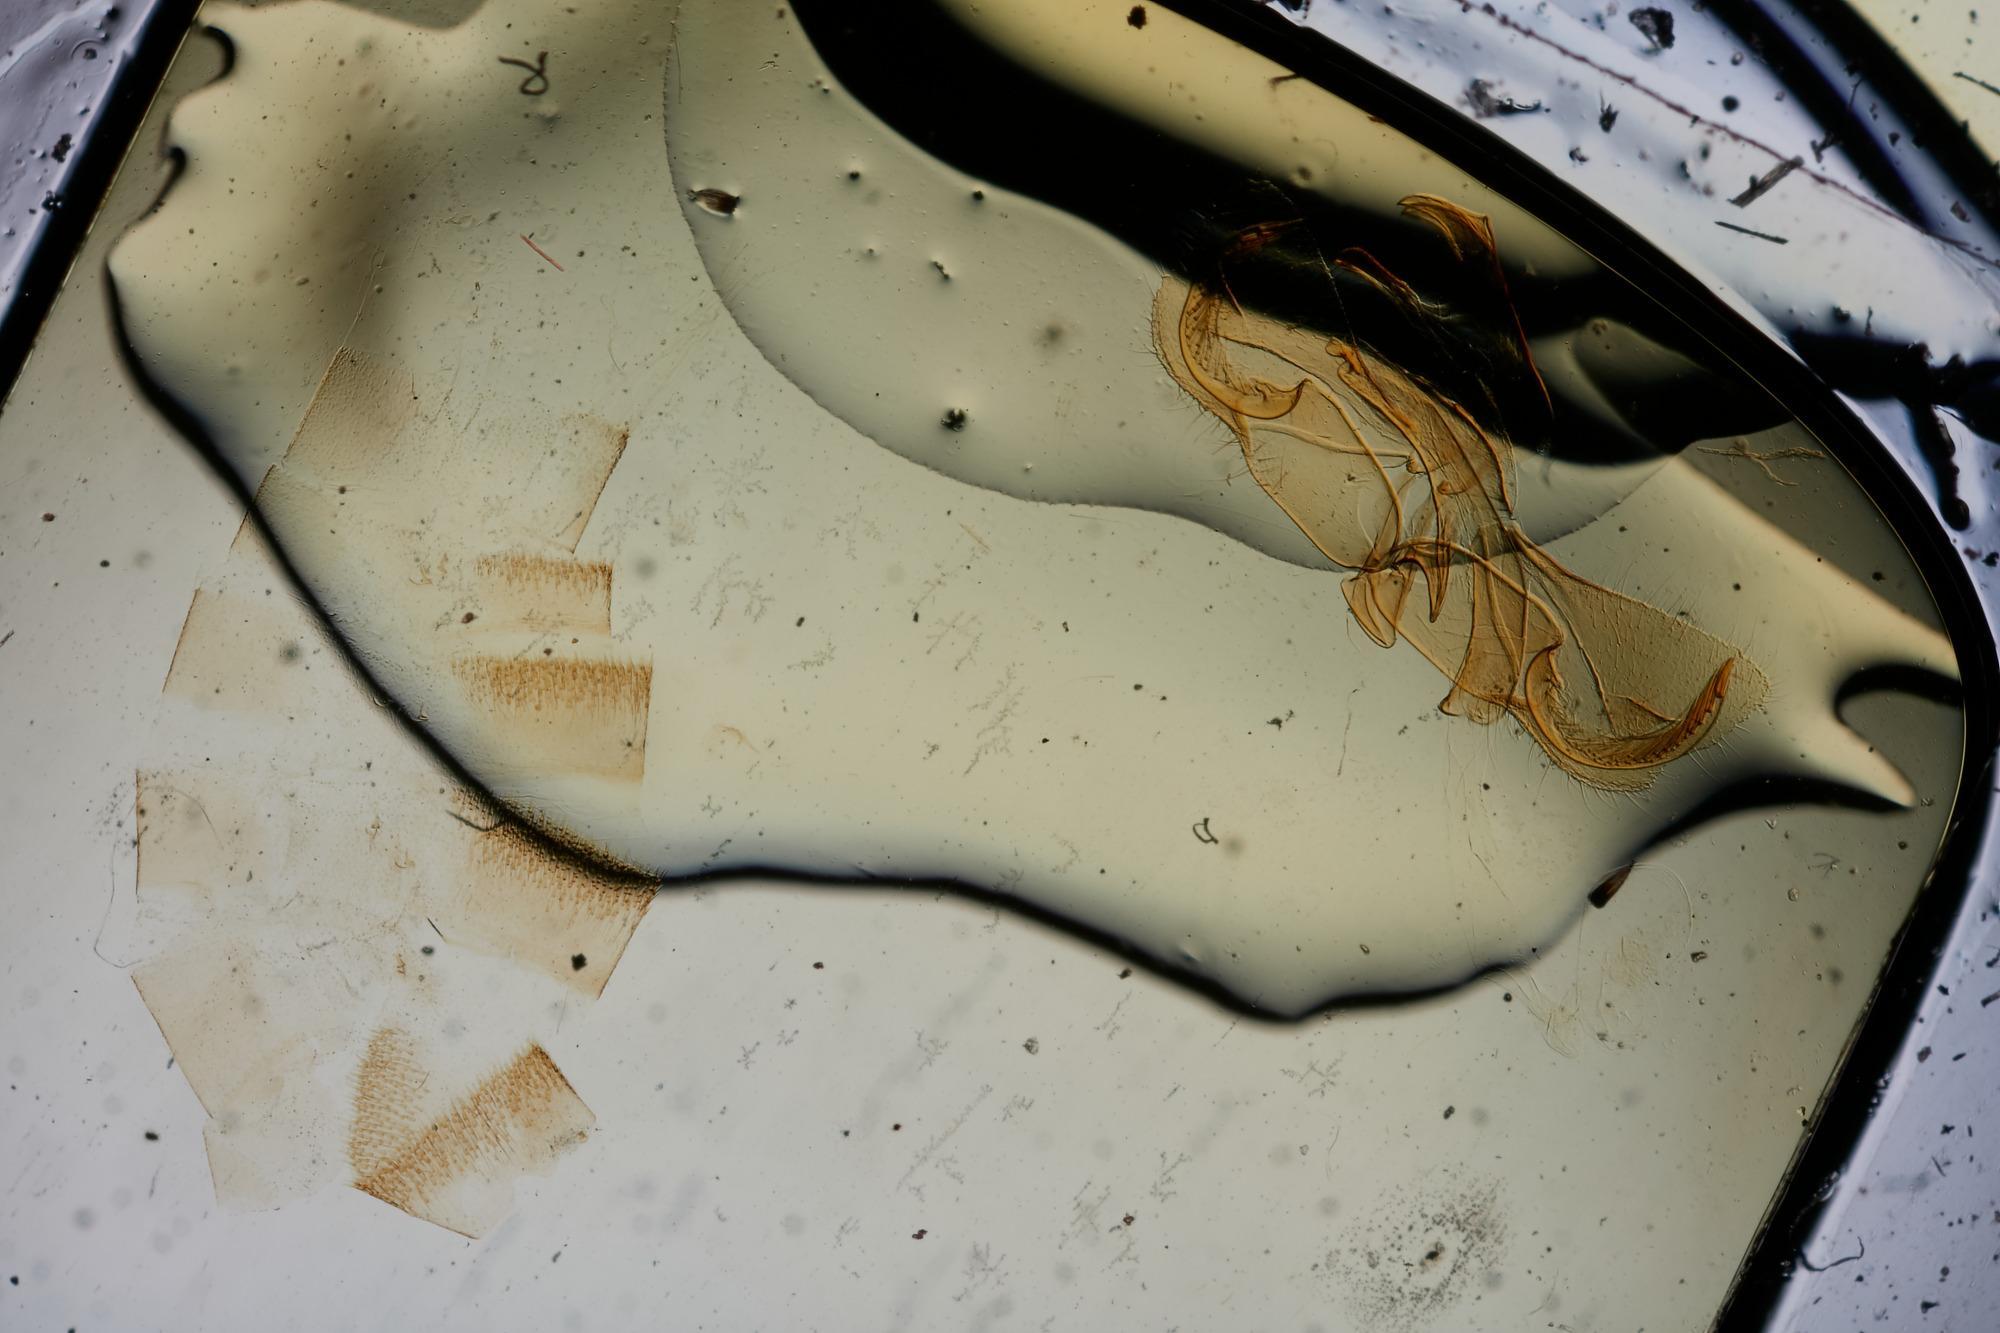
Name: Metathrinca pernivis
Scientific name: Metathrinca pernivis Diakonoff, 1968
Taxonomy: Animalia, Arthropoda, Insecta, Lepidoptera, Glossata, Xyloryctidae, Xyloryctinae
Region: CNHM-Philippine Zoological Expedition (1946-47)
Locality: Mindao Province, Maco, Tagum, sea level, Philippines
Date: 9 Oct 1946